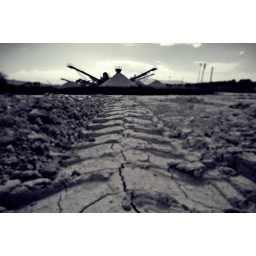
No bird can fly in the sky of my pain